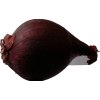
Label: red_onion